Answer in natural language. Is framed landscape photograph with black wood frame in front of Doorway? Choose between the following options: yes or no
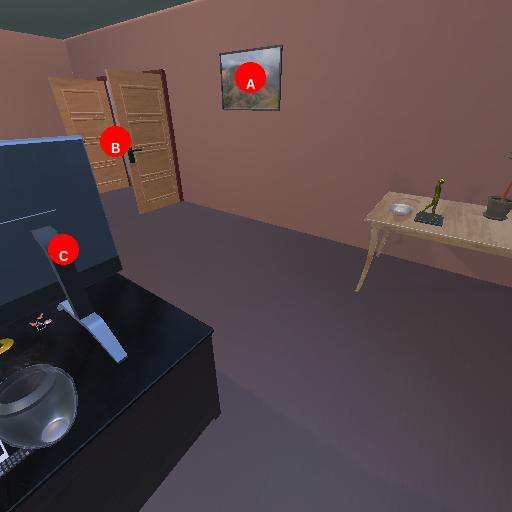
<answer>yes</answer>